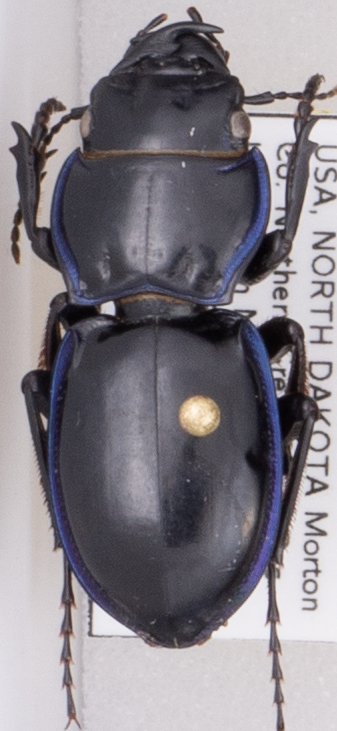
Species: Pasimachus elongatus
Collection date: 2021-06-01
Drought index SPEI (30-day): -0.386
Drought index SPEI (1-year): -2.09
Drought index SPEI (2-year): -0.692